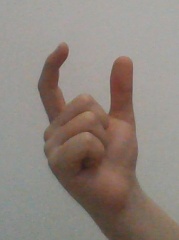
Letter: nun